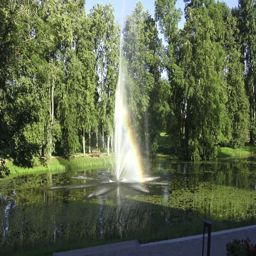
colorful rainbow from the fountain on the pond